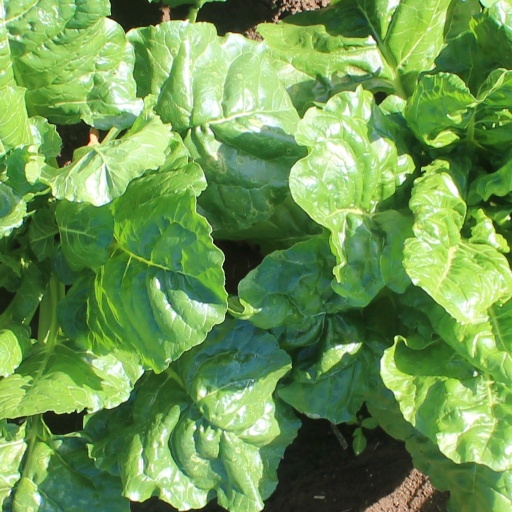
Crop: sugar beet